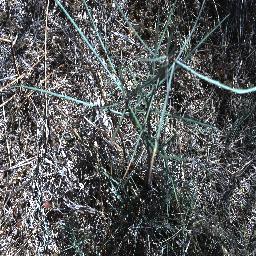
Label: parkinsonia